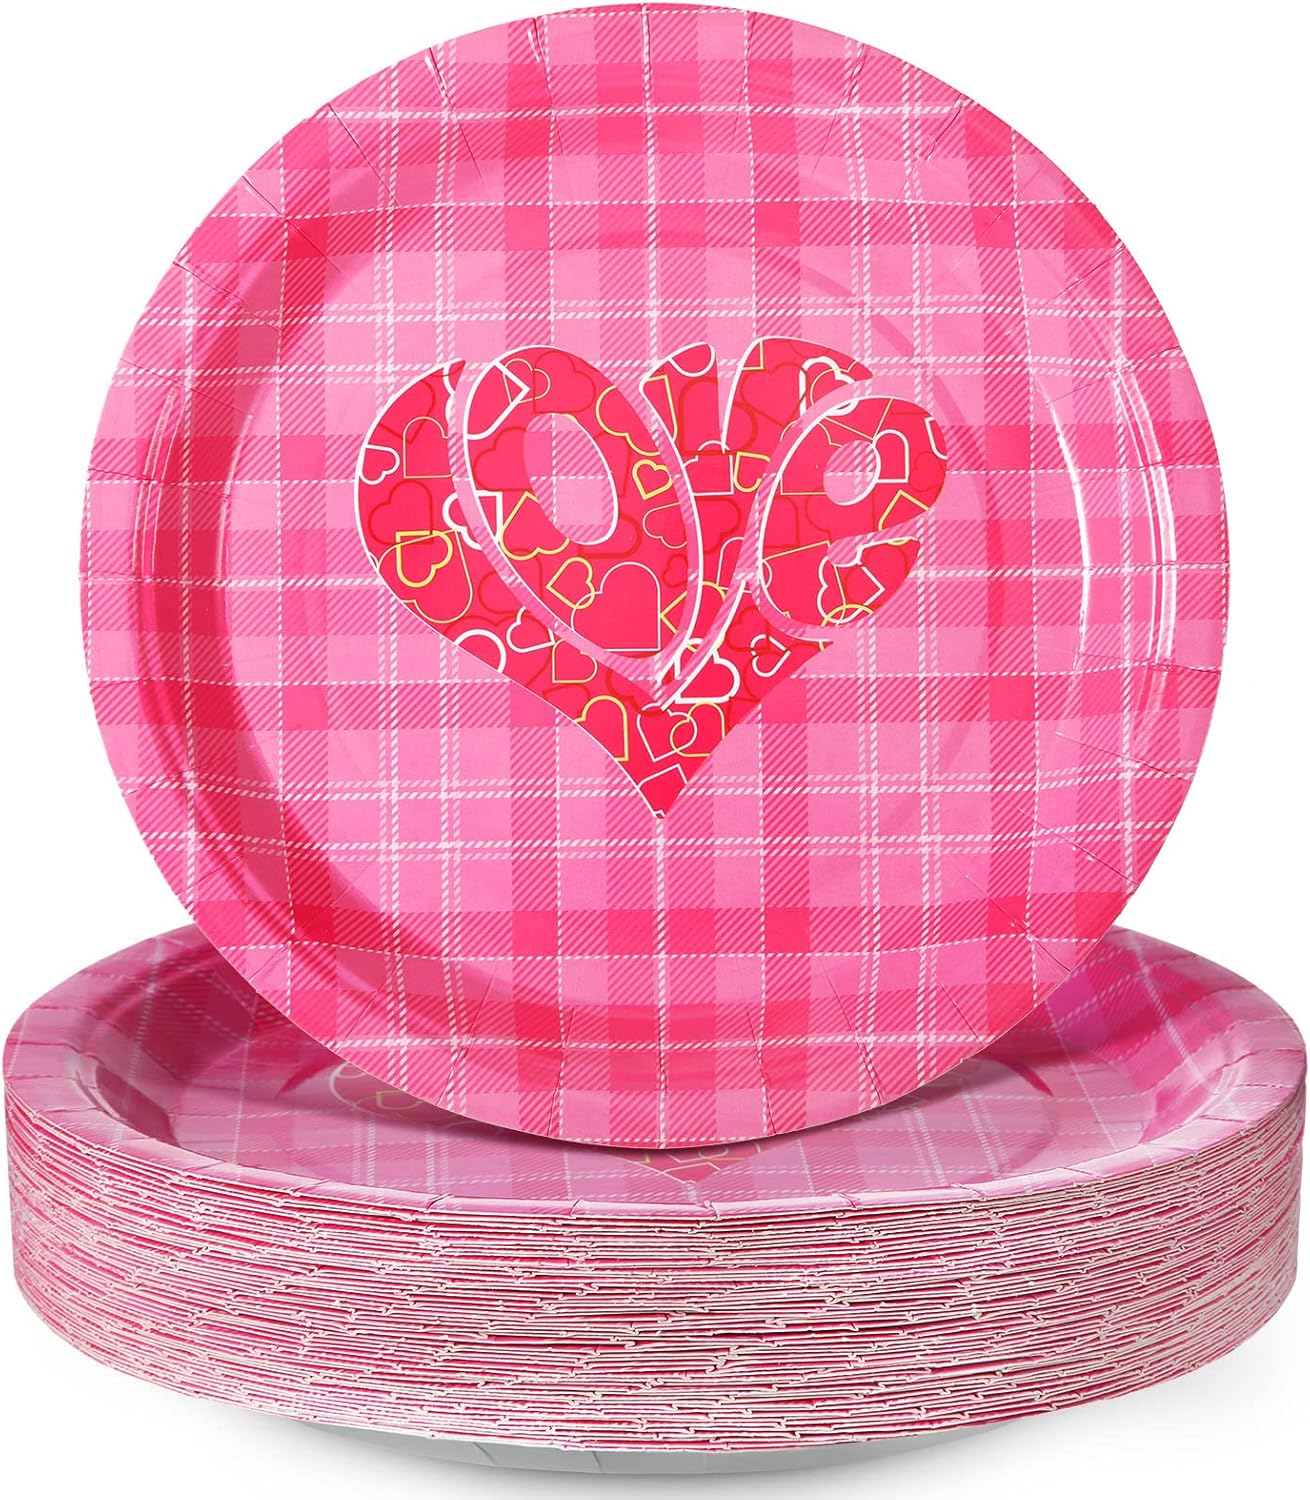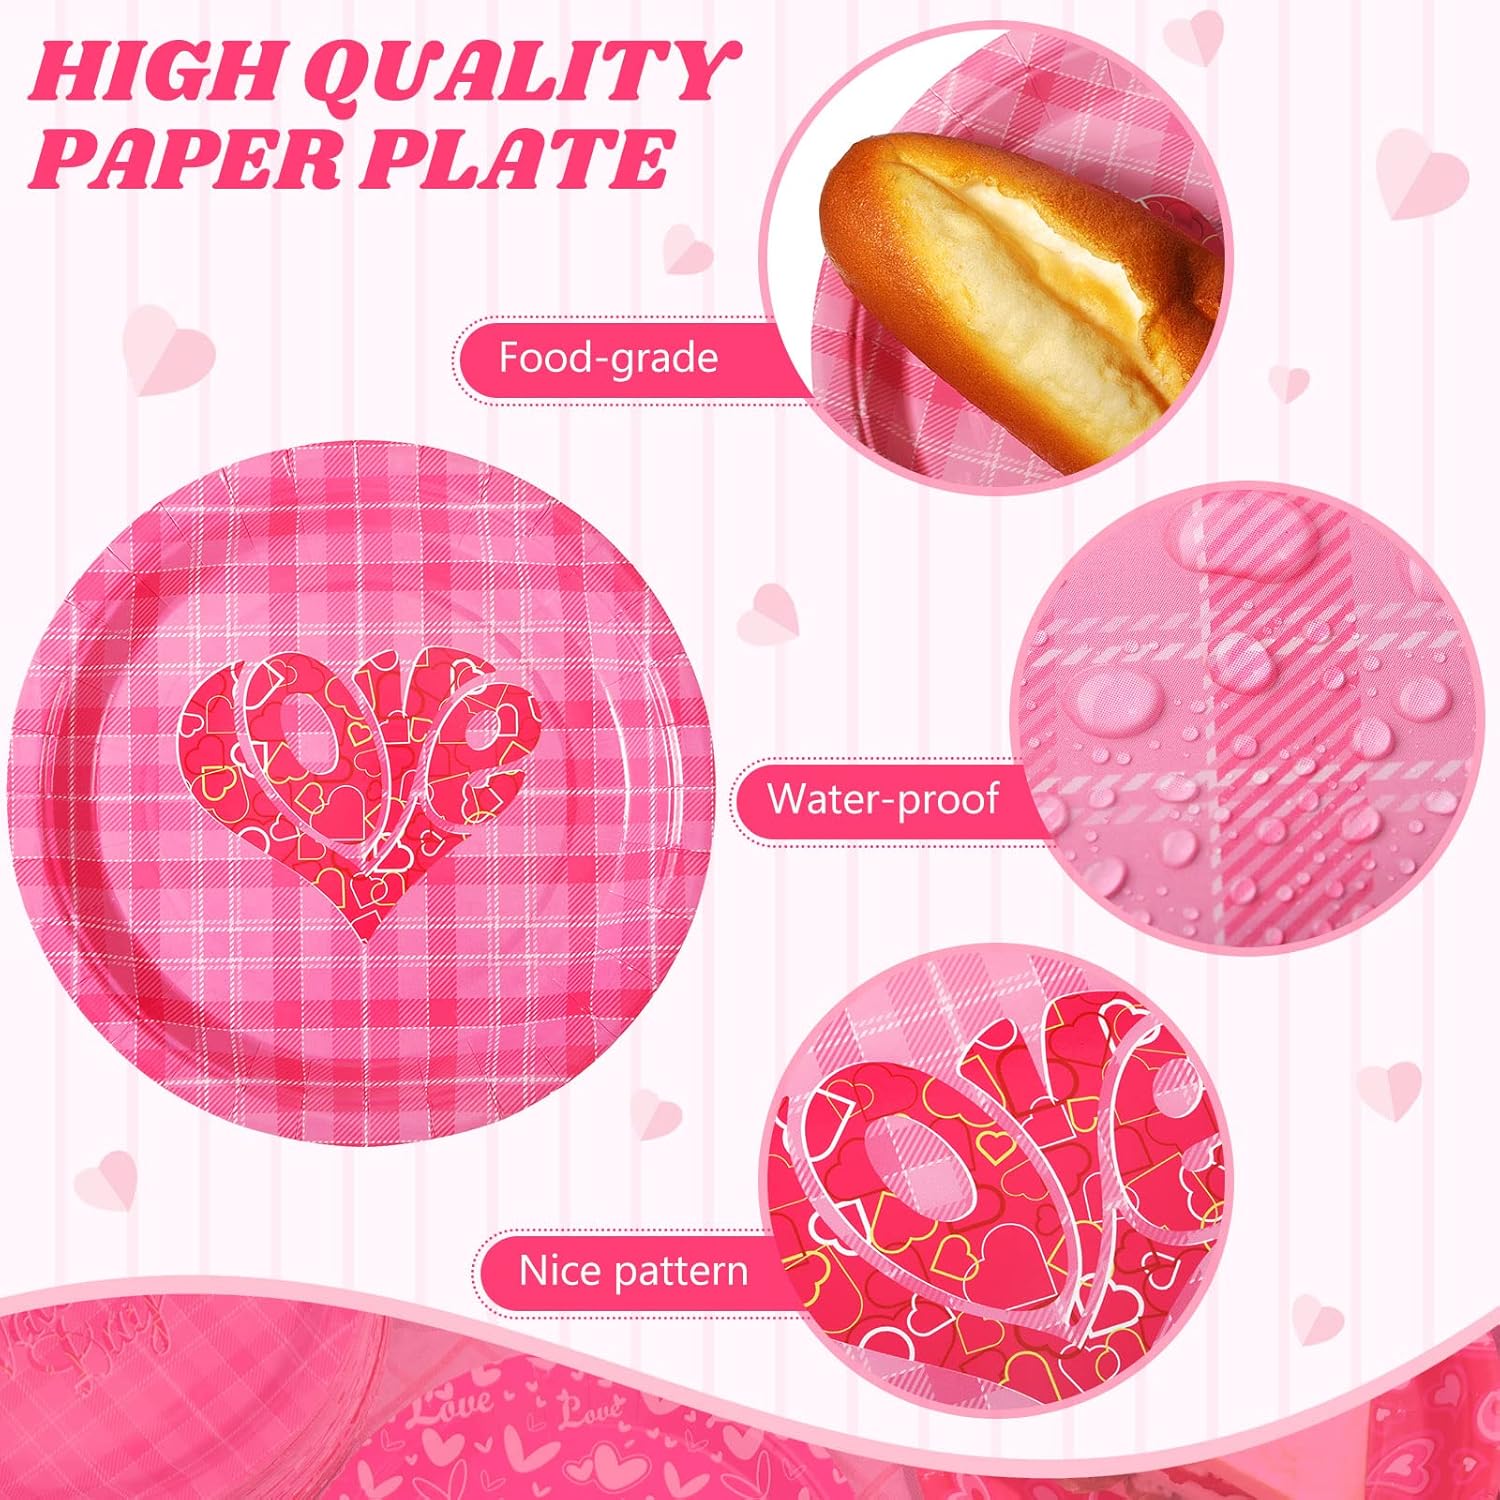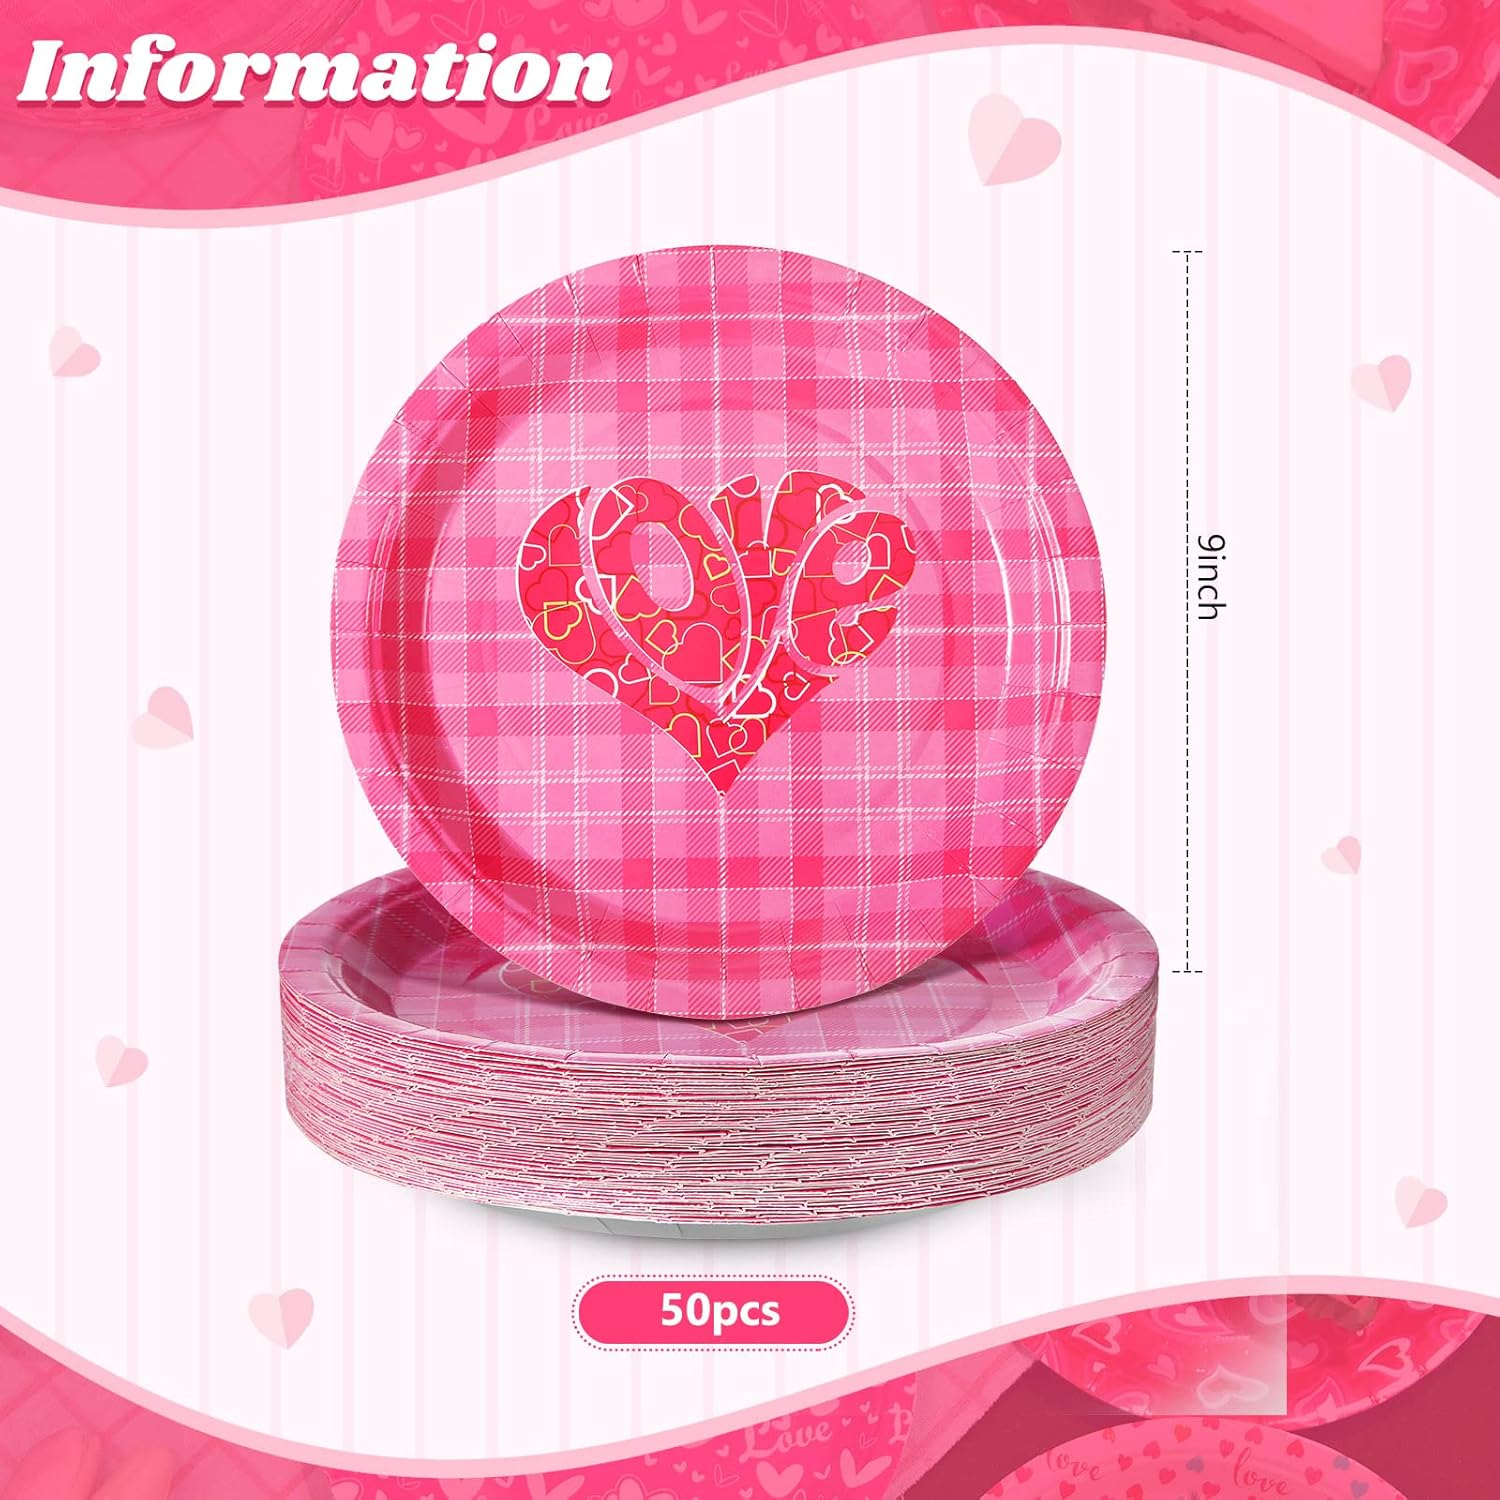
Zopeal 50 Pieces Valentine's Day Paper Plates 9 Inch Happy Valentine's Day Dessert Plates Disposable Party Plates Dinnerware Plates Decorative Dinner Plates for Birthday Wedding Party
Category: Amazon Home
Features: Lightweight for you to carry: As our Valentine dessert plates are made of paper material, they are lightweight and portable for you to carry without bringing much burden on you. Sweet gifts: Practical yet beautiful, our Valentine's Day plates deserve to be ideal gifts for your friends, family, colleagues, girlfriend, soulmates, and more, they will be gratified with such sweet gifts, Specifications: Material: paper with printsColor: as pictures shown Size: about 9 inch in diameterPackage includes: 50 x Valentines platesNotes: Manual measurement, please allow slight errors on size. The color may exist a slight difference due to different screen displays. Please read the size instruction carefully before purchasing. The product is not suitable for microwave heating, the paper plate may catch fire and become hot when microwaved.
Features: Valentine's Day Themed Design: our Valentine's Day paper plates adopt a Valentine's Day themed design, there is a word [LOVE] printed in the shape of a heart in the center of the with a pink check, sweet and romantic, which will be ideal additions for celebrating your Valentine's Day party, wedding, engagement, and more, making the party more fun and attractive | Safe and Reliable: these dessert heart paper plates are made of quality paper material, which is thick and soft, will give you a comfortable feeling of touch, not easy to break, bend or soften, and the plates are disposable, so that you do not need to clean after a party, just throw them in the trash, saving your time and energy | Plenty of Heart Paper Plates: you will get 50 pieces of Valentines disposable party plates, the sufficient amount and versatile design are suitable for various themed parties, easy to meet your daily and Valentine's Day party supply needs | Suitable Size: those Valentine heart appetizer plates are about 9 inches in diameter, suitable for carrying and storing your favorite food without taking up too much space, ideal for holding vegetables, barbecues, fruits, desserts and more foods you like at your Valentine's Day party; Please note that do not put paper plates in the microwave | Wide Range of Applications: practical and eye catching, these heart paper plates can be applied on many occasions, such as Valentine's Day, wedding, engagement, anniversary, family or friends gatherings, and more, they will be an icing on the cake for your table decorations